WMS Industries

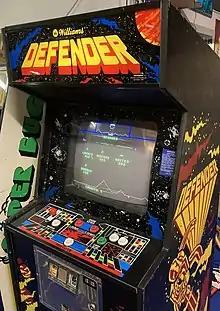
Williams "Defender" arcade game

Williams developed its own breakthrough hit with the release of 1981's "Defender", whose gameplay, horizontal scrolling, and dynamic color influenced many subsequent games. It was followed by a sequel in the same year, "Stargate", and a group of popular and influential titles: "Joust", "", "Sinistar", and the licensed "Moon Patrol". With the exception of "Sinistar", these were widely ported to home systems by external developers and publishers including Atari.